Trams in Basel

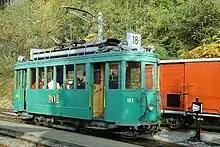
Ex-Basel heritage tram Ce 2/2 182 on the Blonay–Chamby Museum Railway

The first line of the Basel tramway network was opened on 6 May 1895. It followed the route Centralbahnhof–Marktplatz–Mittlere Brücke–Aeschenplatz–Badischer Bahnhof.